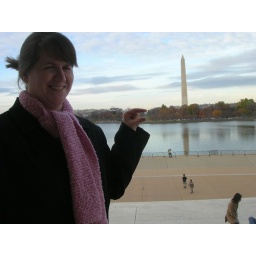
&amp;quot;Squishing a little white house in the distance&amp;quot;